Arola (microcar)

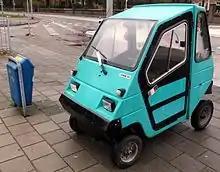
Arola 20

Arola SARL was a small manufacturing company based in Lyon-Corbas, France, which manufactured a range of microcars, designed to be driven without a license. Arola became part of the Aixam group in 1983.